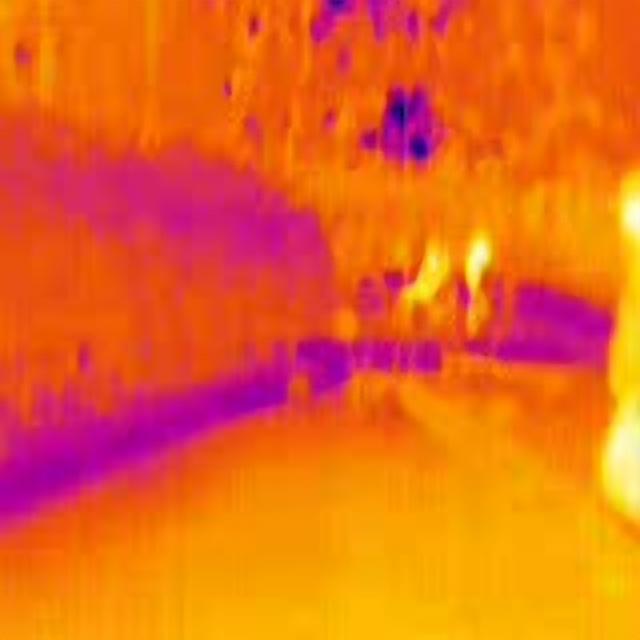
Detected objects:
label: person
label: person